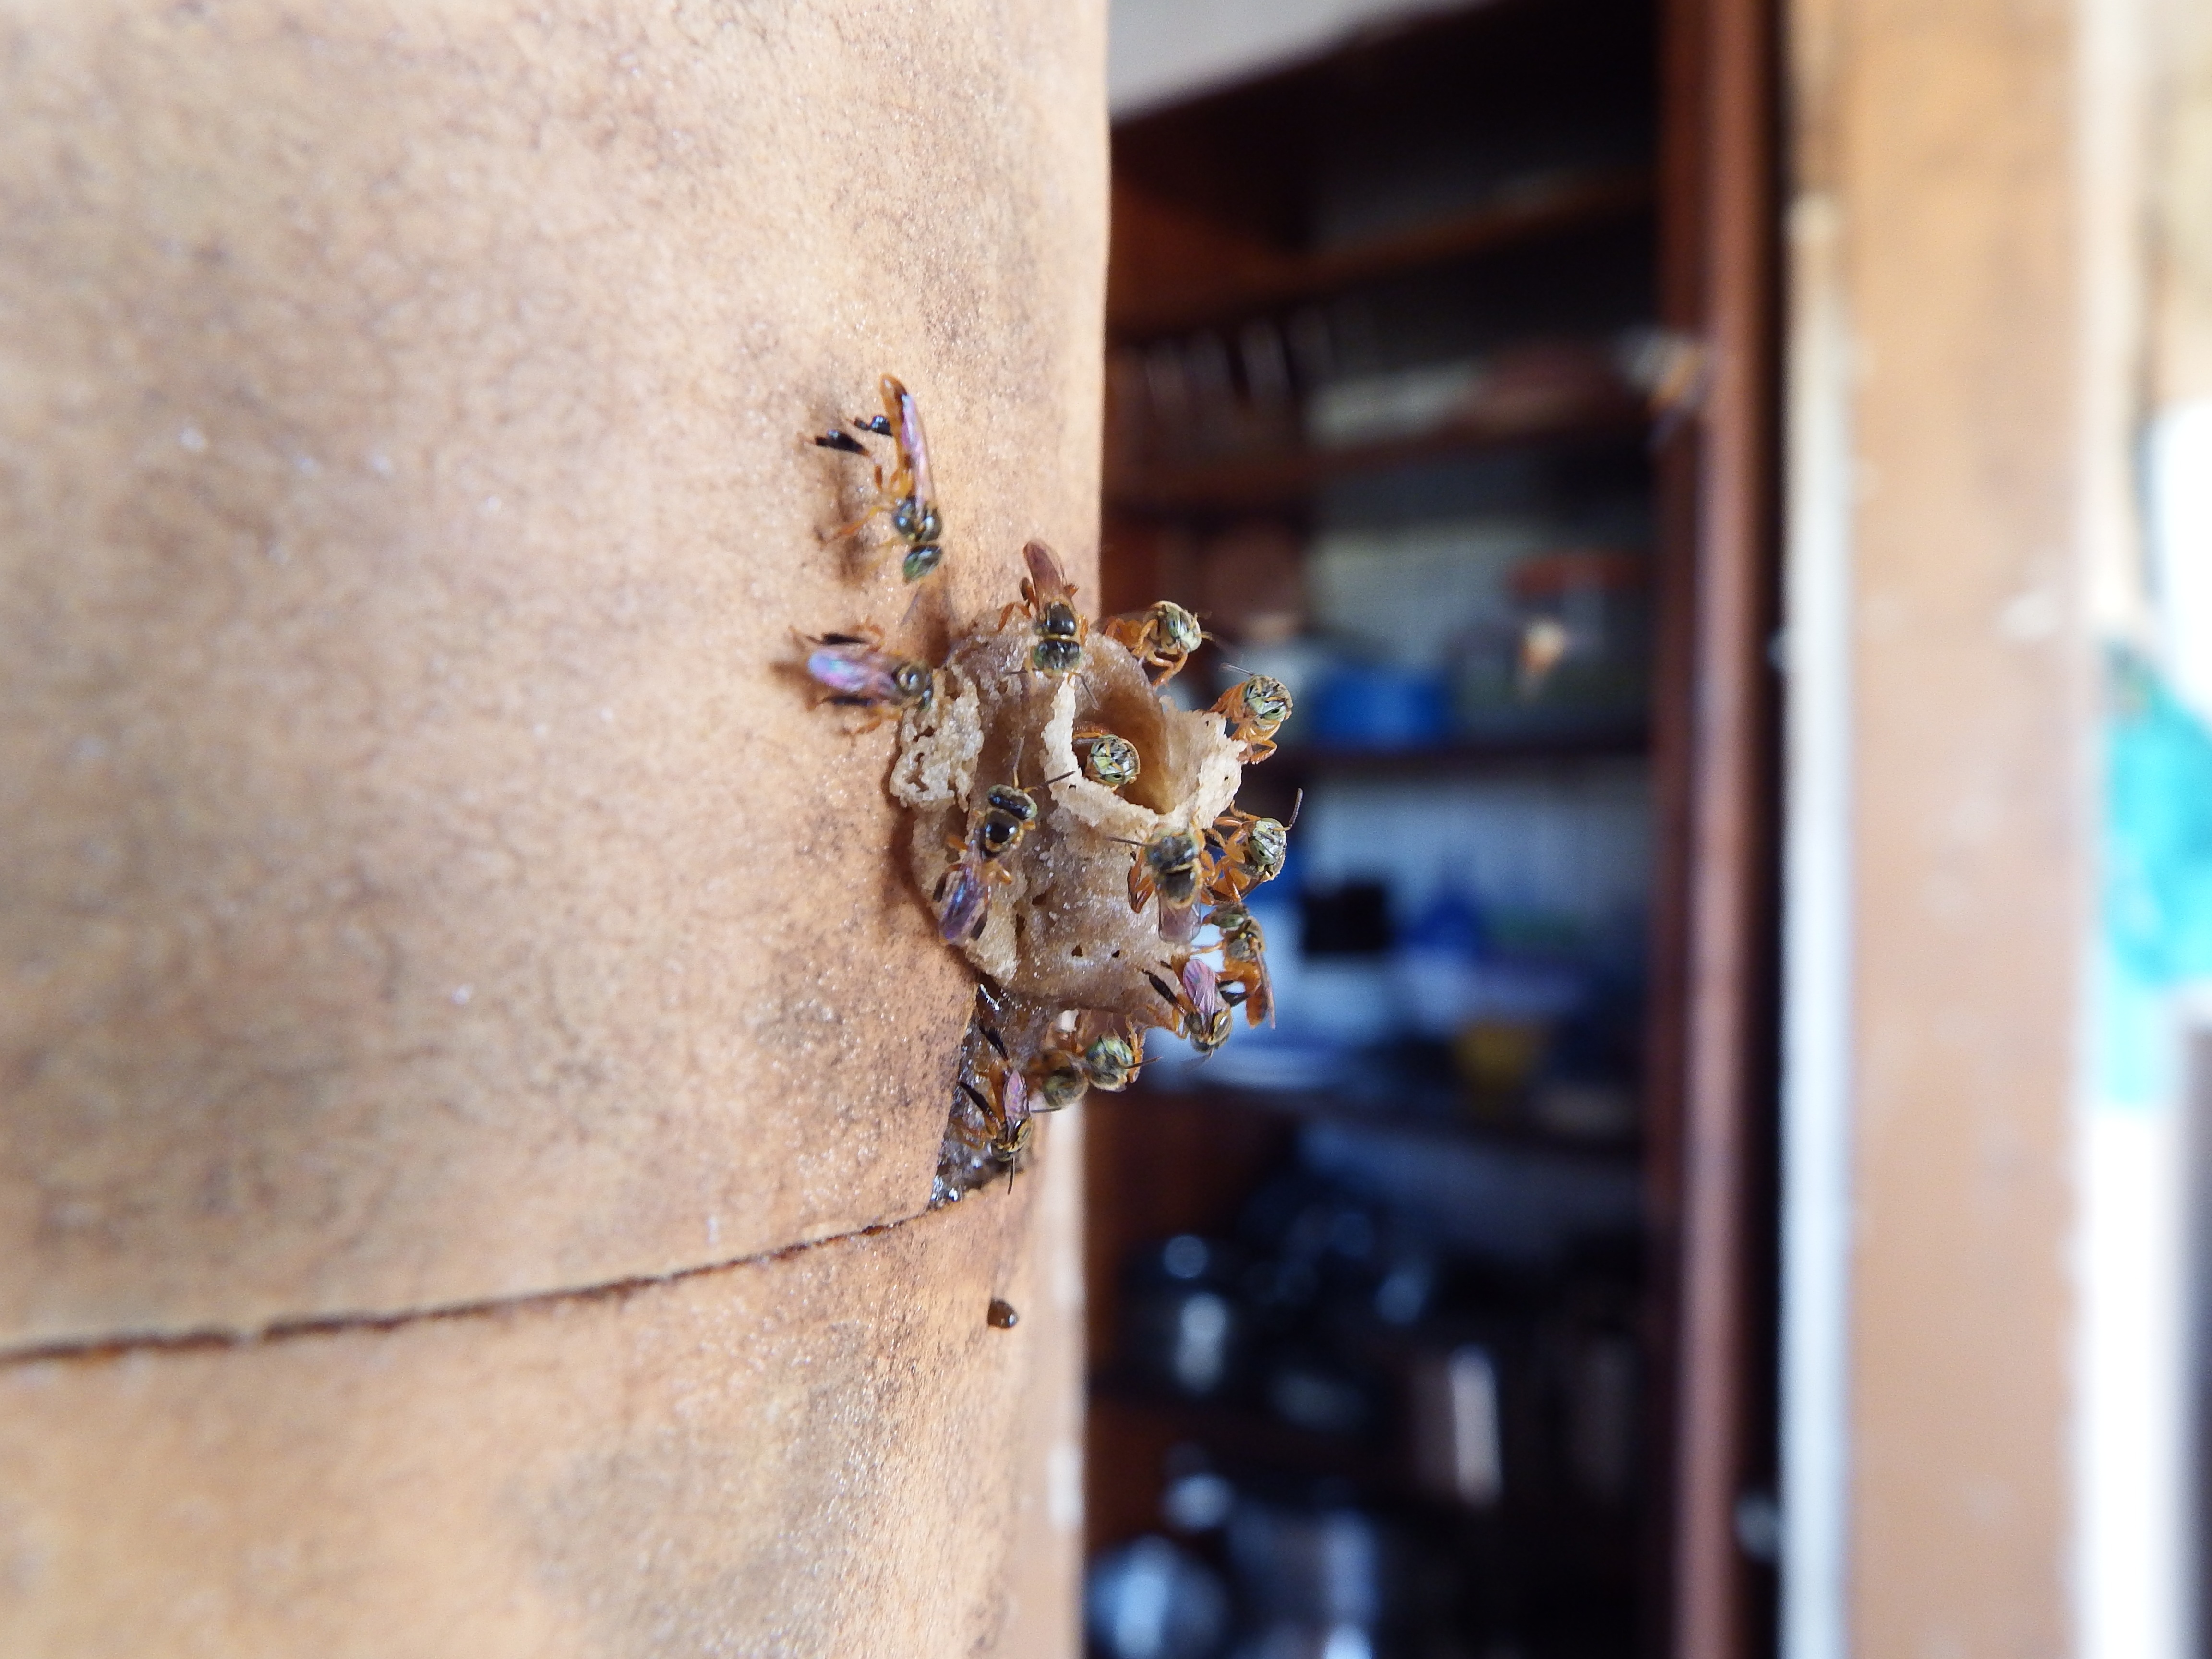
hand, wood, window, color, insect, blue, close up, hive, bee, macro photography